Irina Kolesnikova

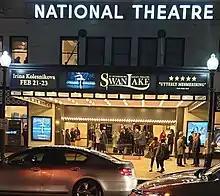
The front entrance of the National Theatre. February 21, 2020. Washington D.C.

In 2006 St Petersburg Ballet Theatre (SPBT) released the first DVD with Irina Kolesnikova. Live performance of Swan Lake was filmed at the State Theatre in Pretoria on 2 April 2006 during the first ever St Petersburg Ballet Theatre tour in South Africa.